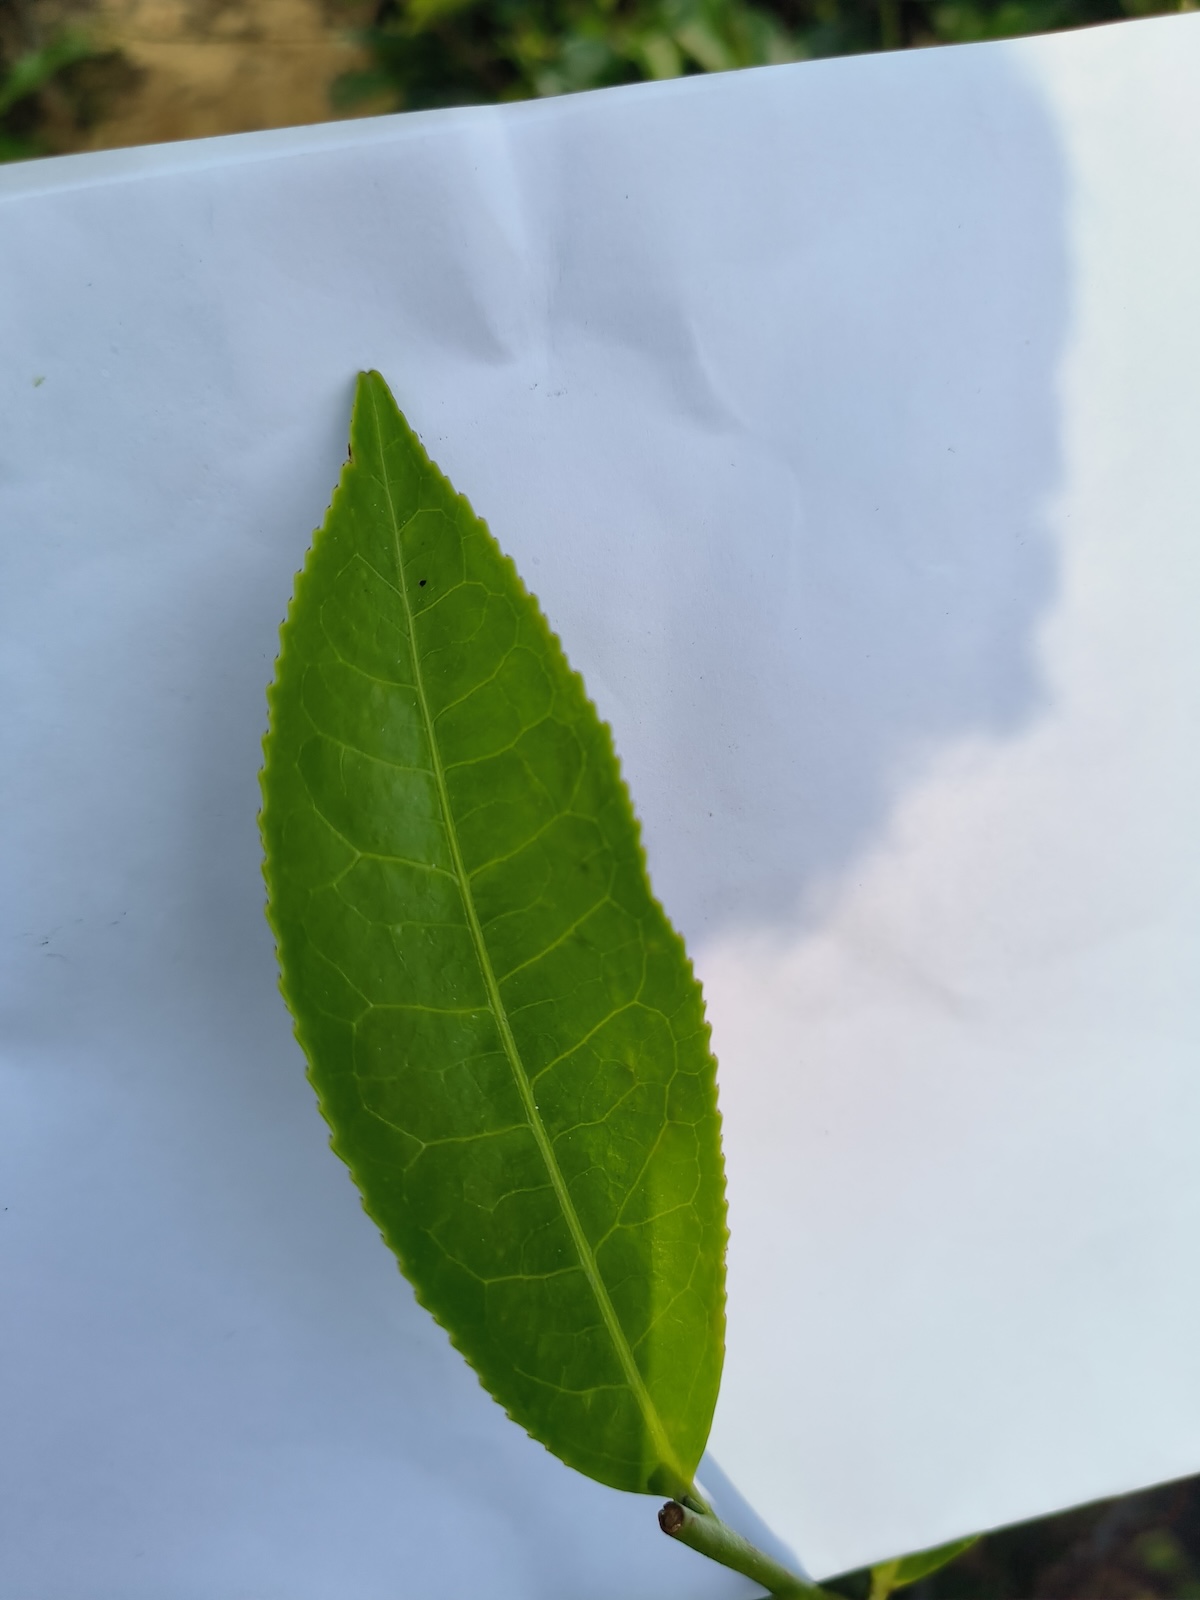
Label: Healthy leaf